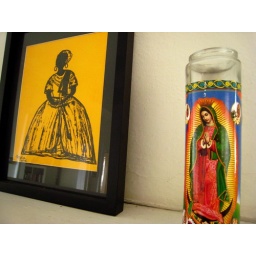
Brazil street market + Mexican food market in Durham -- come together at last